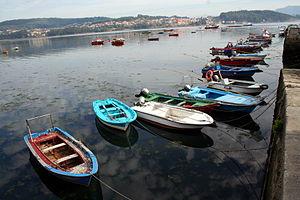
Combarro est une paroisse civile de la commune de Poio, dans la province galicienne de Pontevedra en. Jusqu'au début du XXᵉ siècle, c'était une commune indépendante. Le recensement de 2004 était de 1 668 habitants et en 2008 le village comptait 1 786 habitants.